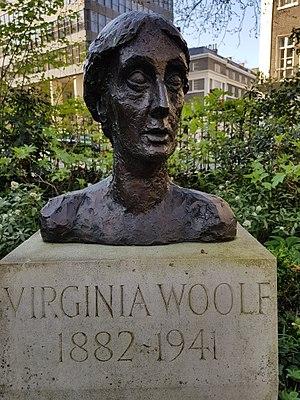
Buste de Virginia Woolf, Tavistock Square, Londres.
Tavistock Square est une place de Londres, située dans le quartier de Bloomsbury.